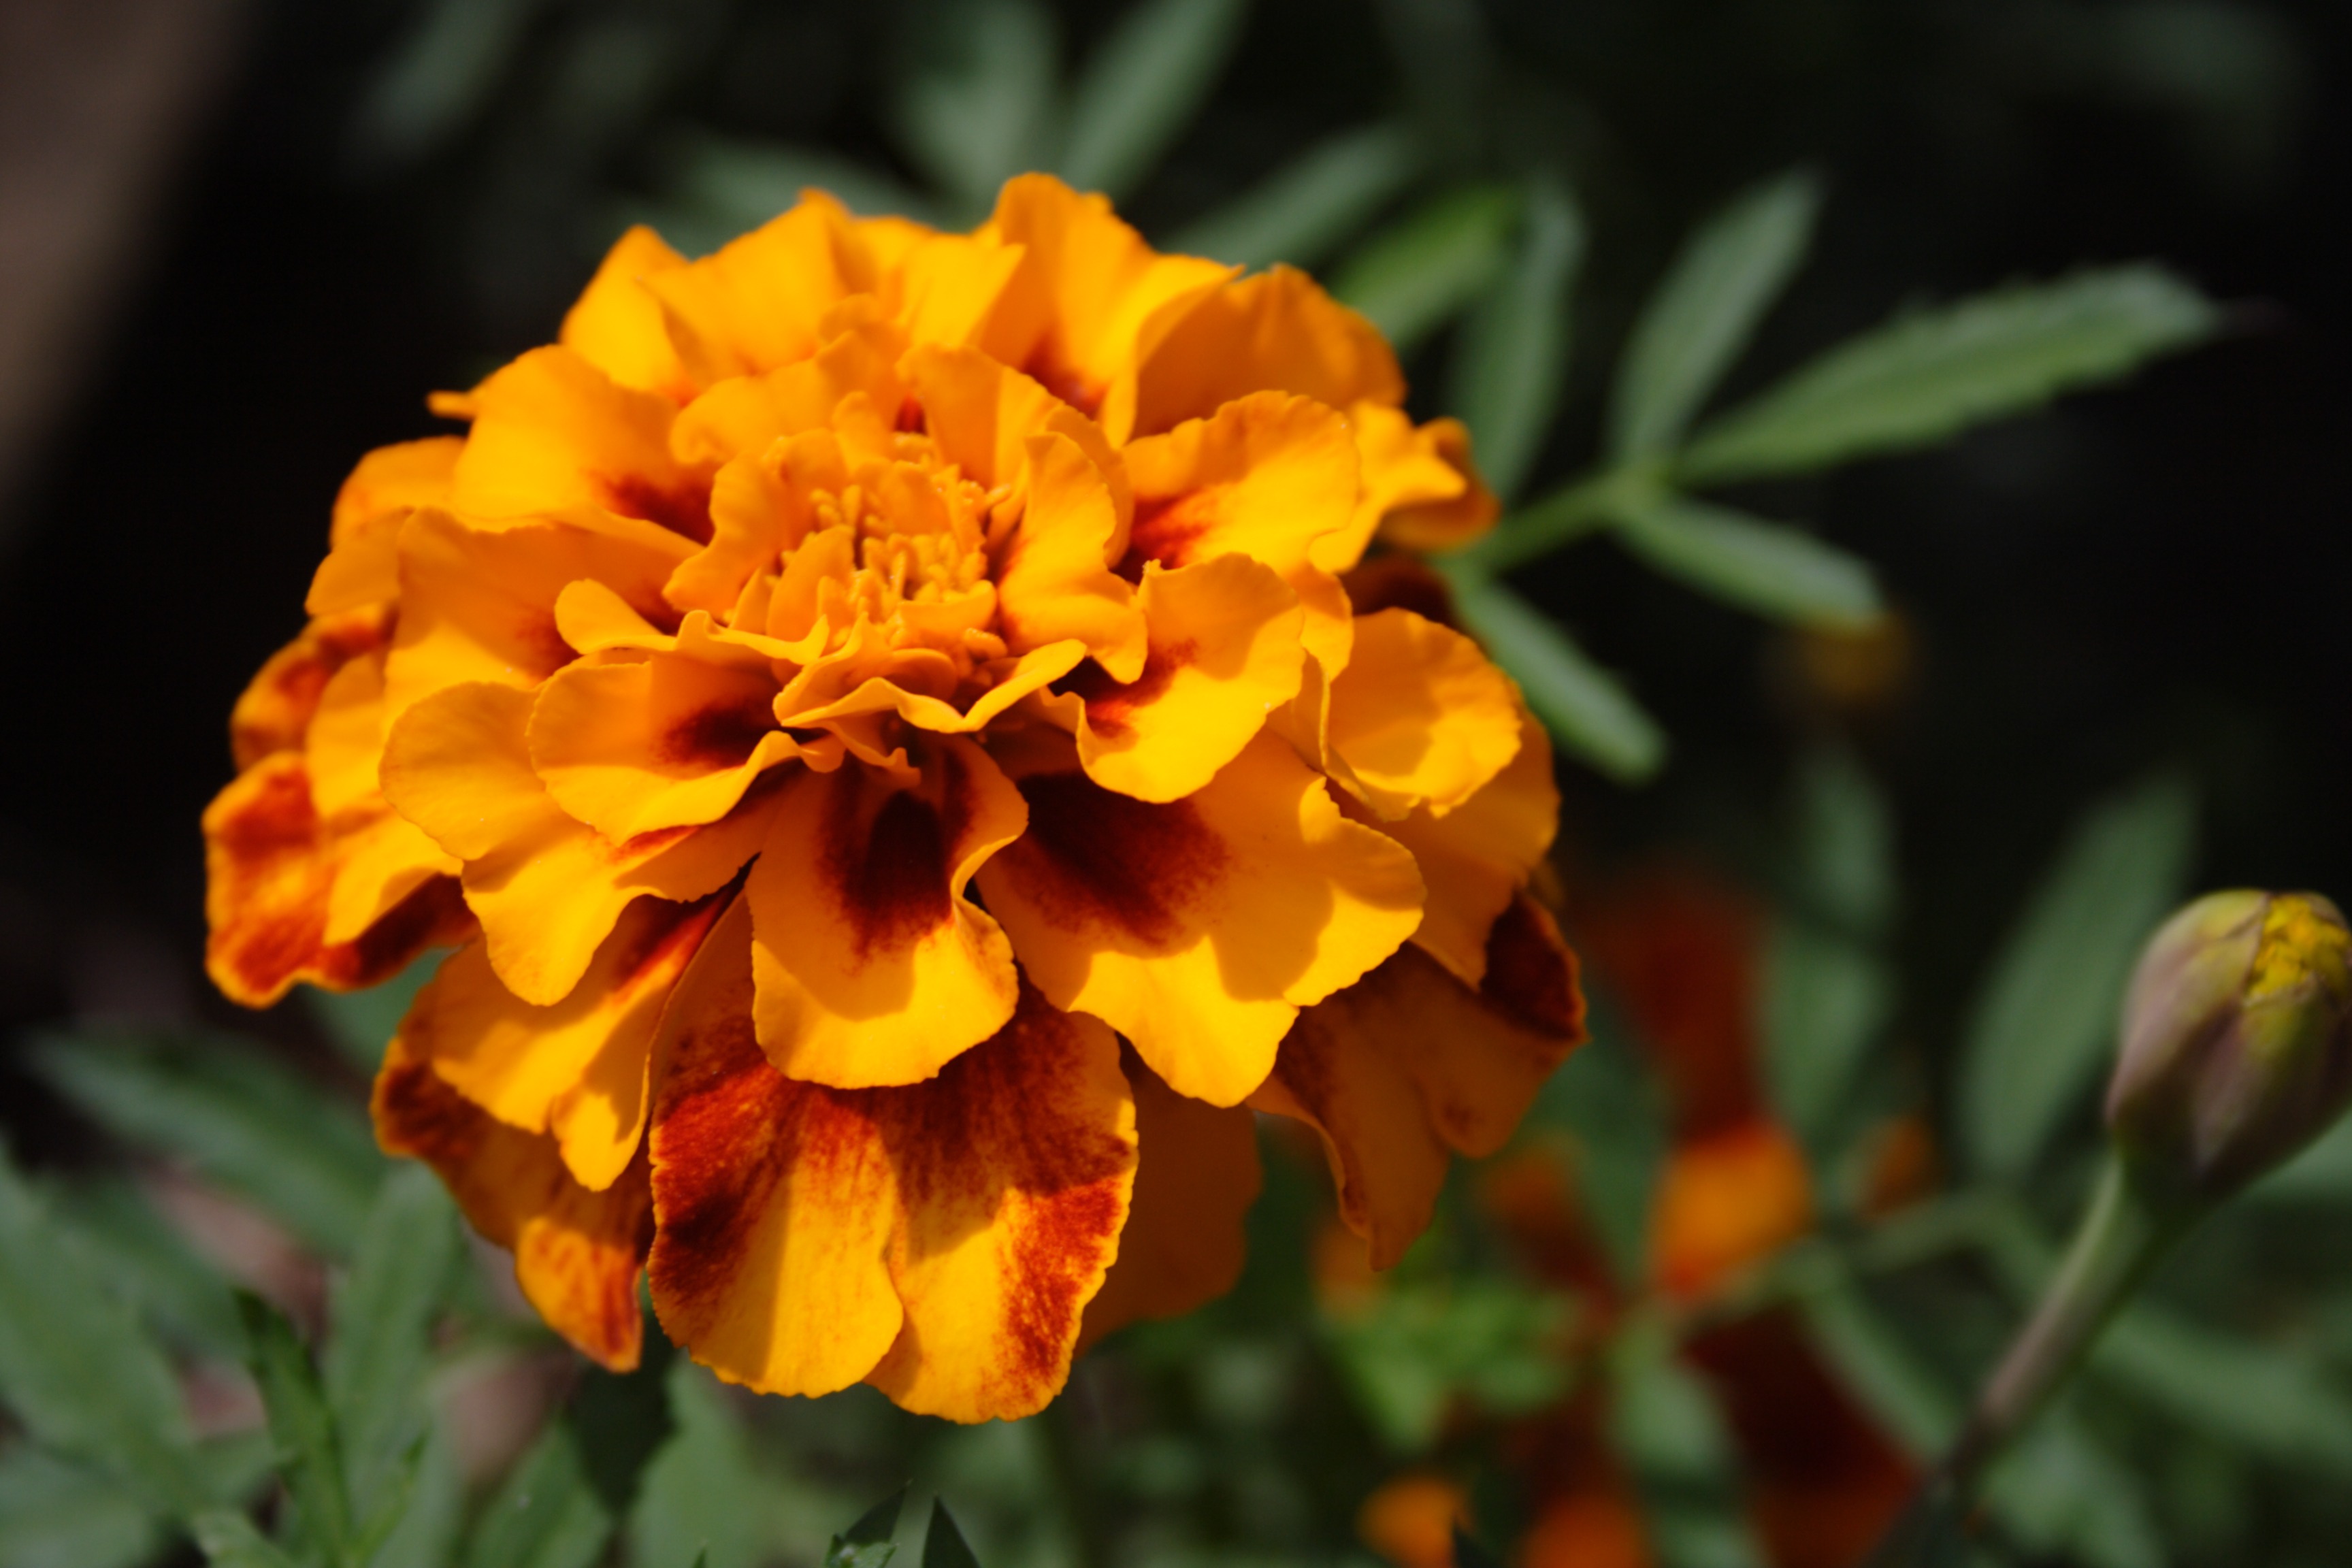
nature, blossom, plant, leaf, flower, petal, bloom, orange, herb, botany, yellow, garden, flora, wildflower, petals, beautiful, bud, marigold, macro photography, flowering plant, calendula, annual plant, land plant